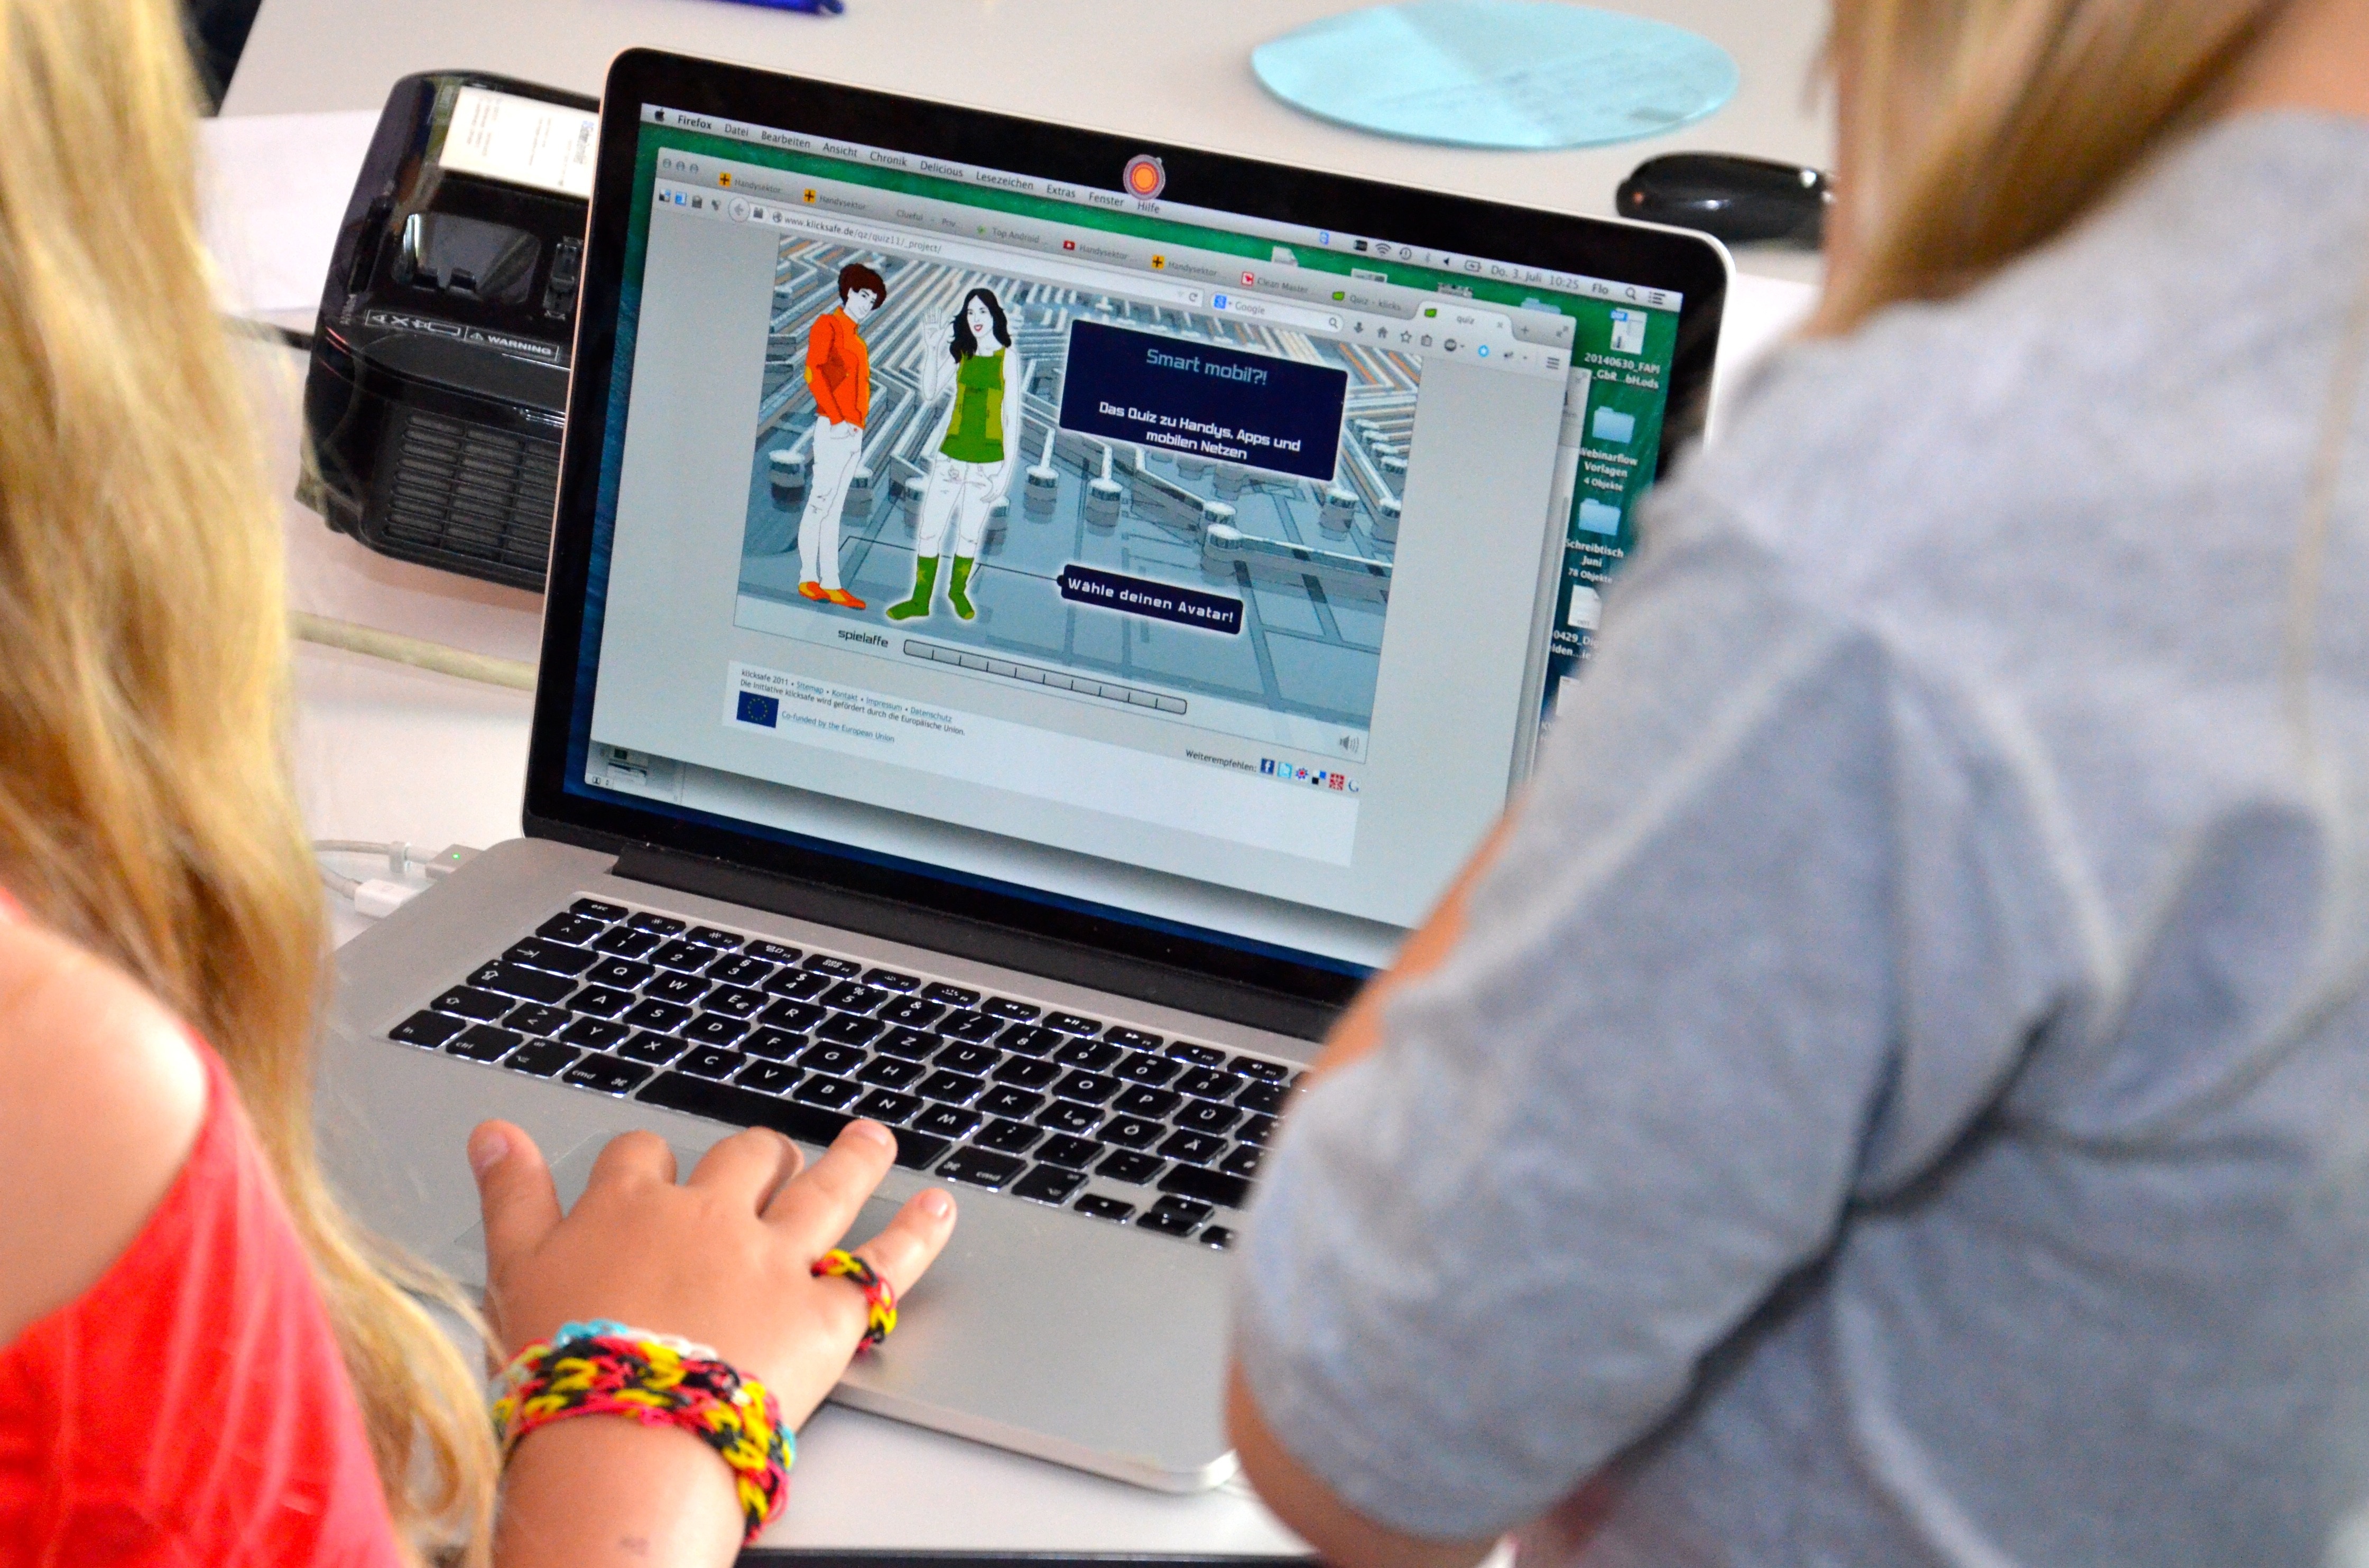
laptop, notebook, computer, writing, keyboard, design, media, school, learning, enter key, media literacy